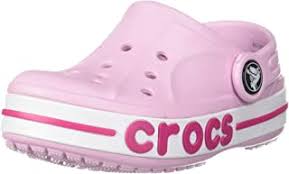
Label: Clog